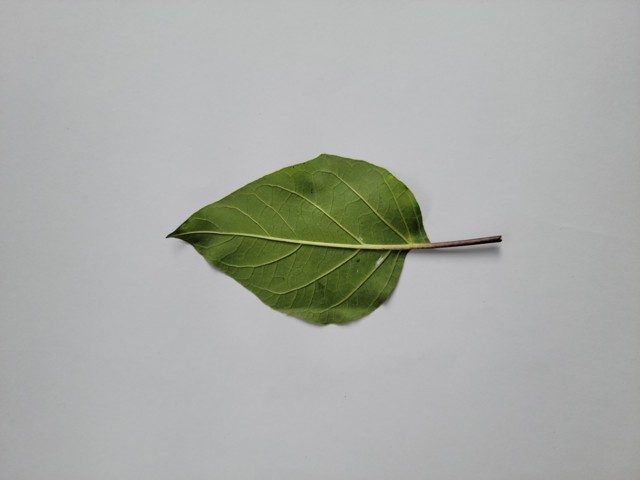
Plant: kalodhutura